World Committee Against War and Fascism

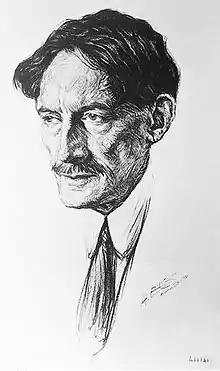
Henri Barbusse, one of the founding members

The European Workers' Anti-Fascist Union was formed in June 1933 at the European Anti-Fascist Workers' Congress, held in the "Salle Pleyel" in Paris. This organization merged with the World Committee in August 1933 to become the Joint World Committee against Imperialist War and Fascism, later shortened to the World Committee against War and Fascism.